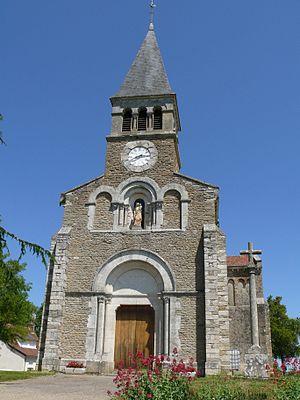
L'église Saint-Maurice de Jully-les-Buxy (Saône-et-Loire, Bourgogne, France).
Jully-lès-Buxy est une commune française située dans le département de Saône-et-Loire en région Bourgogne-Franche-Comté.
L'église Saint-Maurice est située à Jully-lès-Buxy, en Saône-et-Loire.